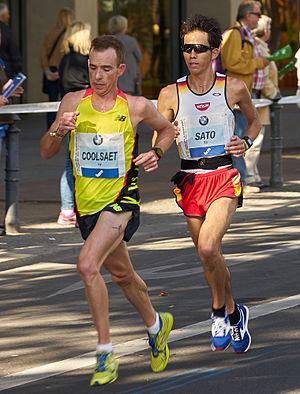
Yūki Satō est un athlète japonais, spécialiste du fond et du marathon.
Reid Coolsaet, né le 29 juillet 1979 à Hamilton dans l'Ontario, est un coureur de fond canadien qui dispute à l'épreuve du marathon. Il participe aux deux marathons olympique, lors des Jeux olympiques de 2012 à Londres et 2016 à Rio de Janeiro.